Geoff Rabone

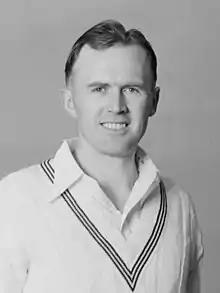
Rabone in 1953

Geoffrey Osborne Rabone (6 November 1921 – 19 January 2006), known as Geoff Rabone, was a cricketer who captained New Zealand in five Test matches in 1953–54 and 1954–55. He represented New Zealand in 12 Test matches between 1949 and the 1954–55 seasons and he was the South African Cricketer of the Year in 1954.